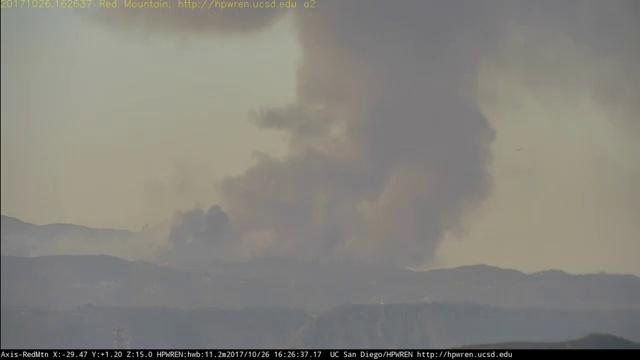
Fire: no
Smoke: yes